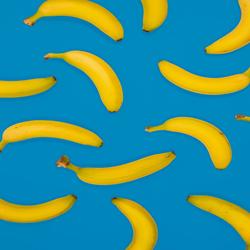
Label: Banana